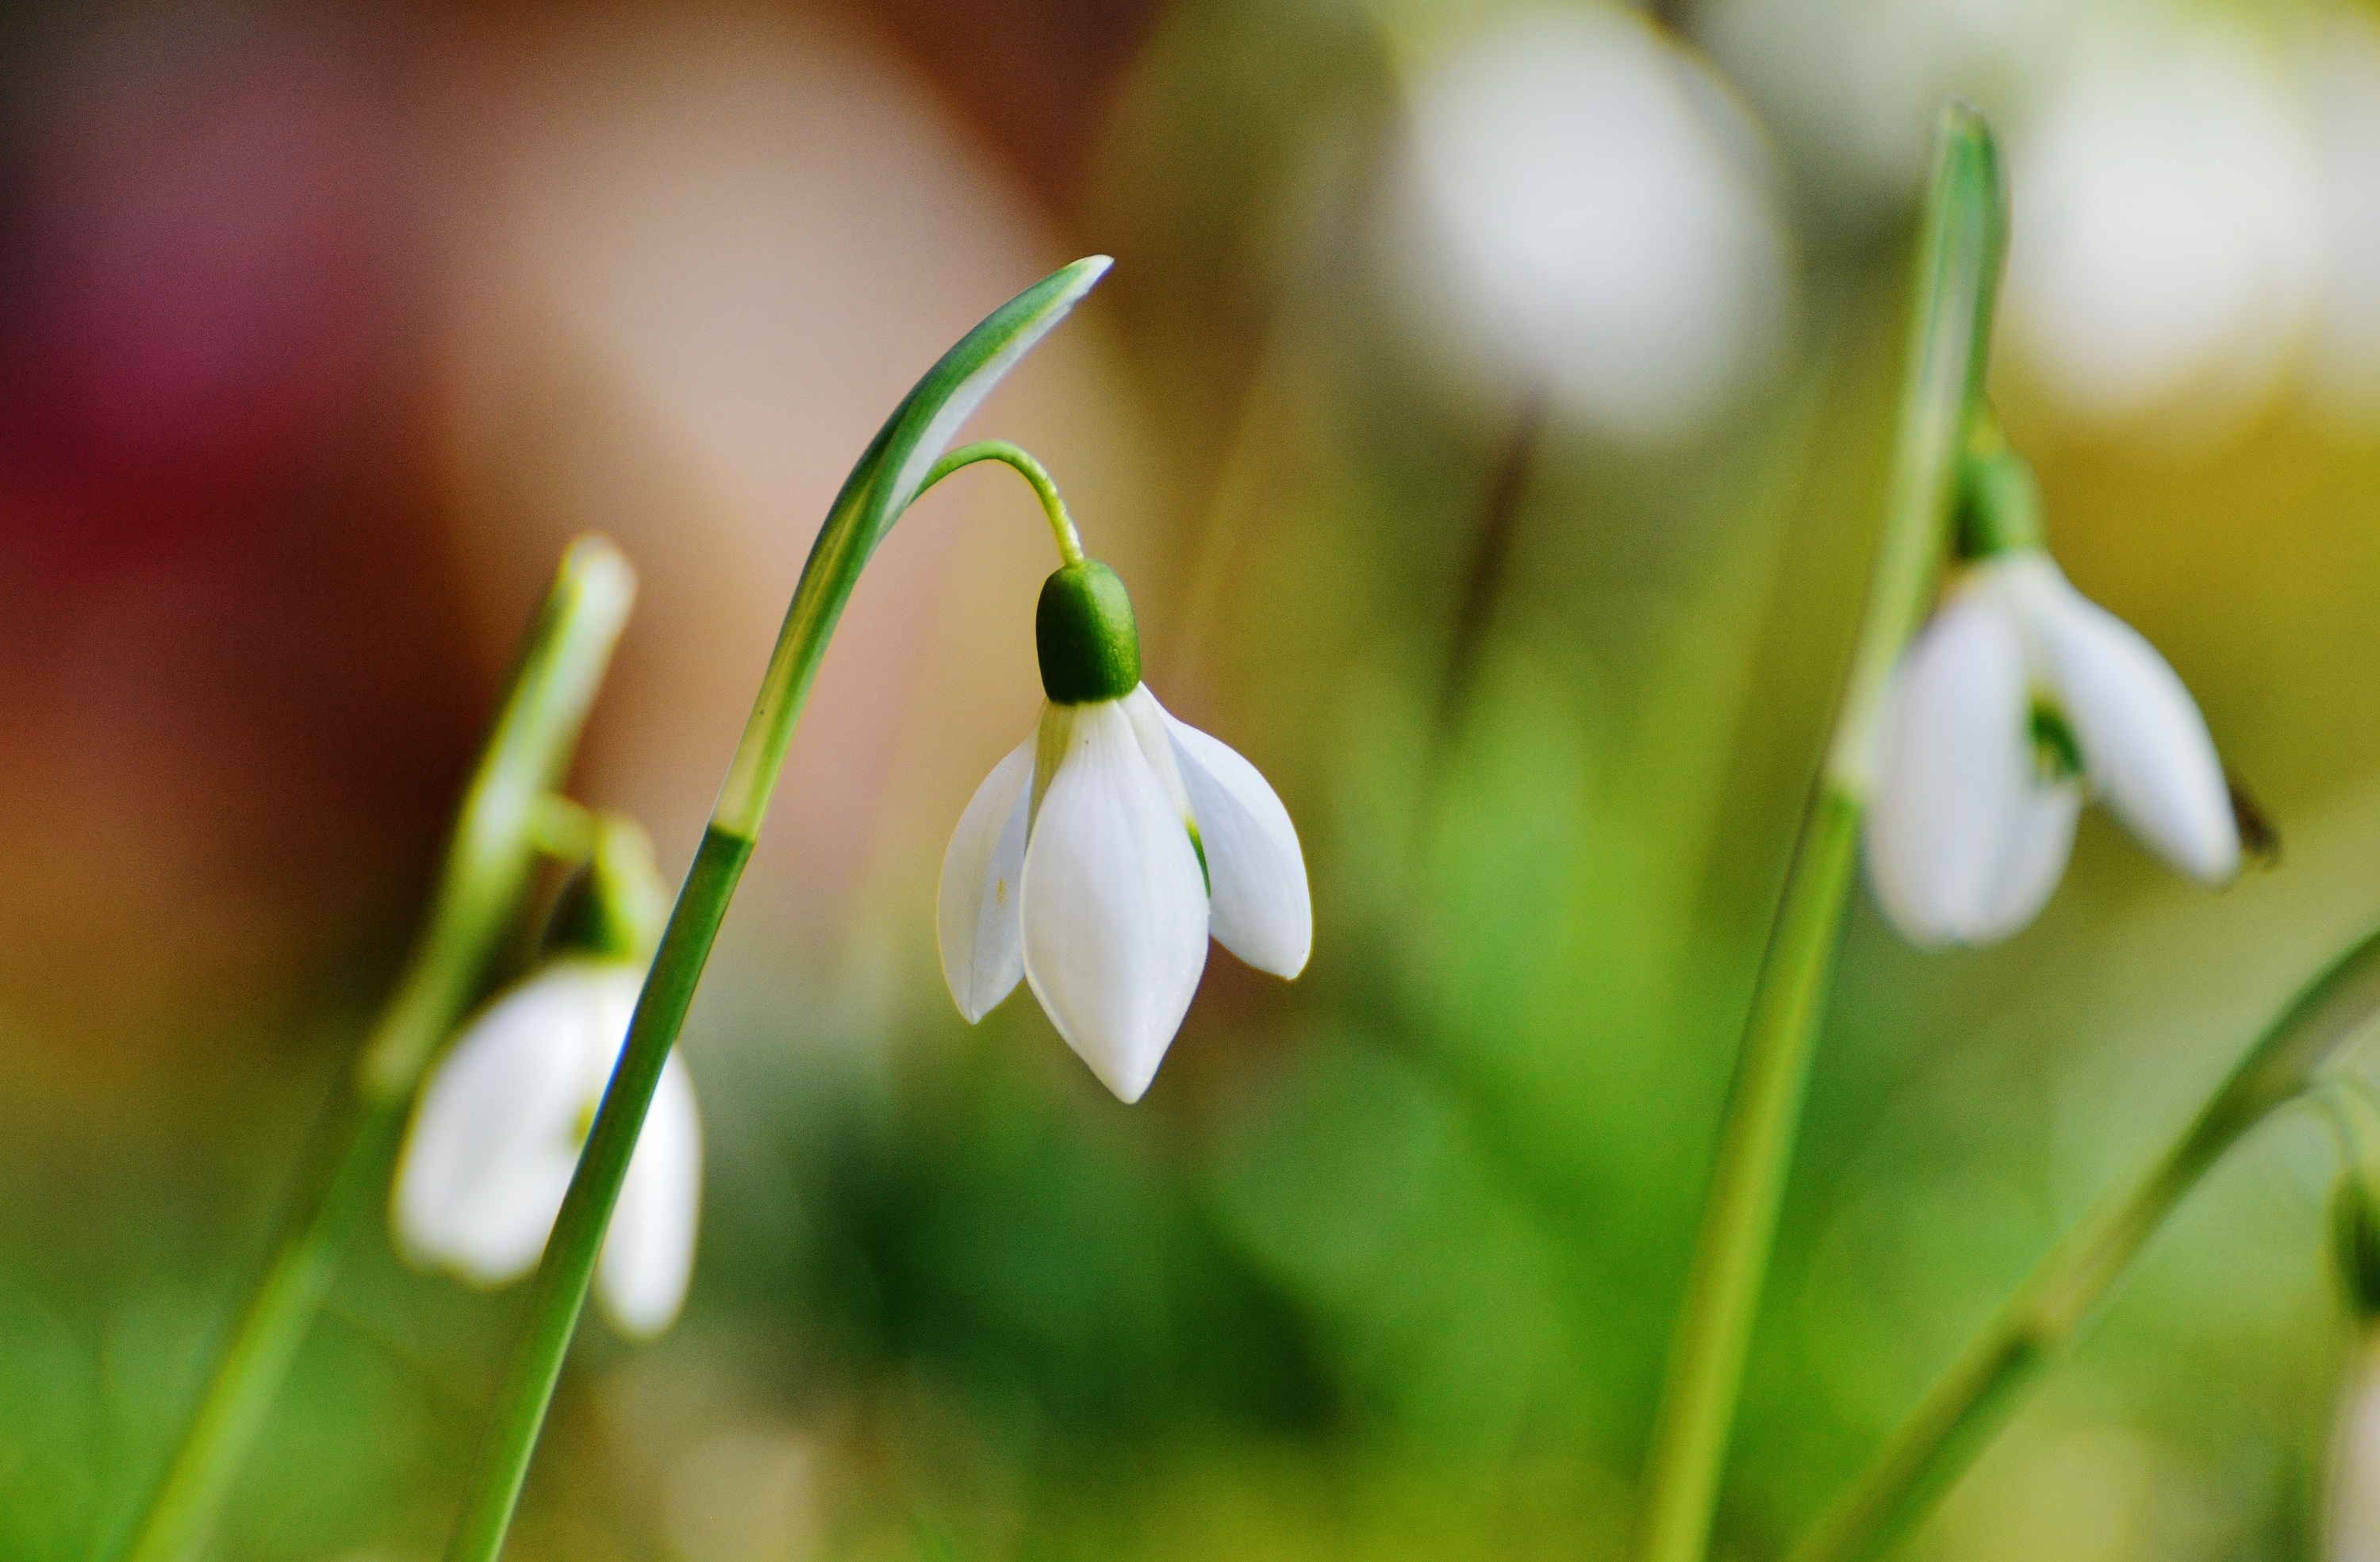
nature, blossom, plant, flower, petal, bloom, spring, green, macro, botany, close, flora, wildflower, flowers, close up, snowdrop, spring flower, galanthus, macro photography, flowering plant, signs of spring, plant stem, land plant